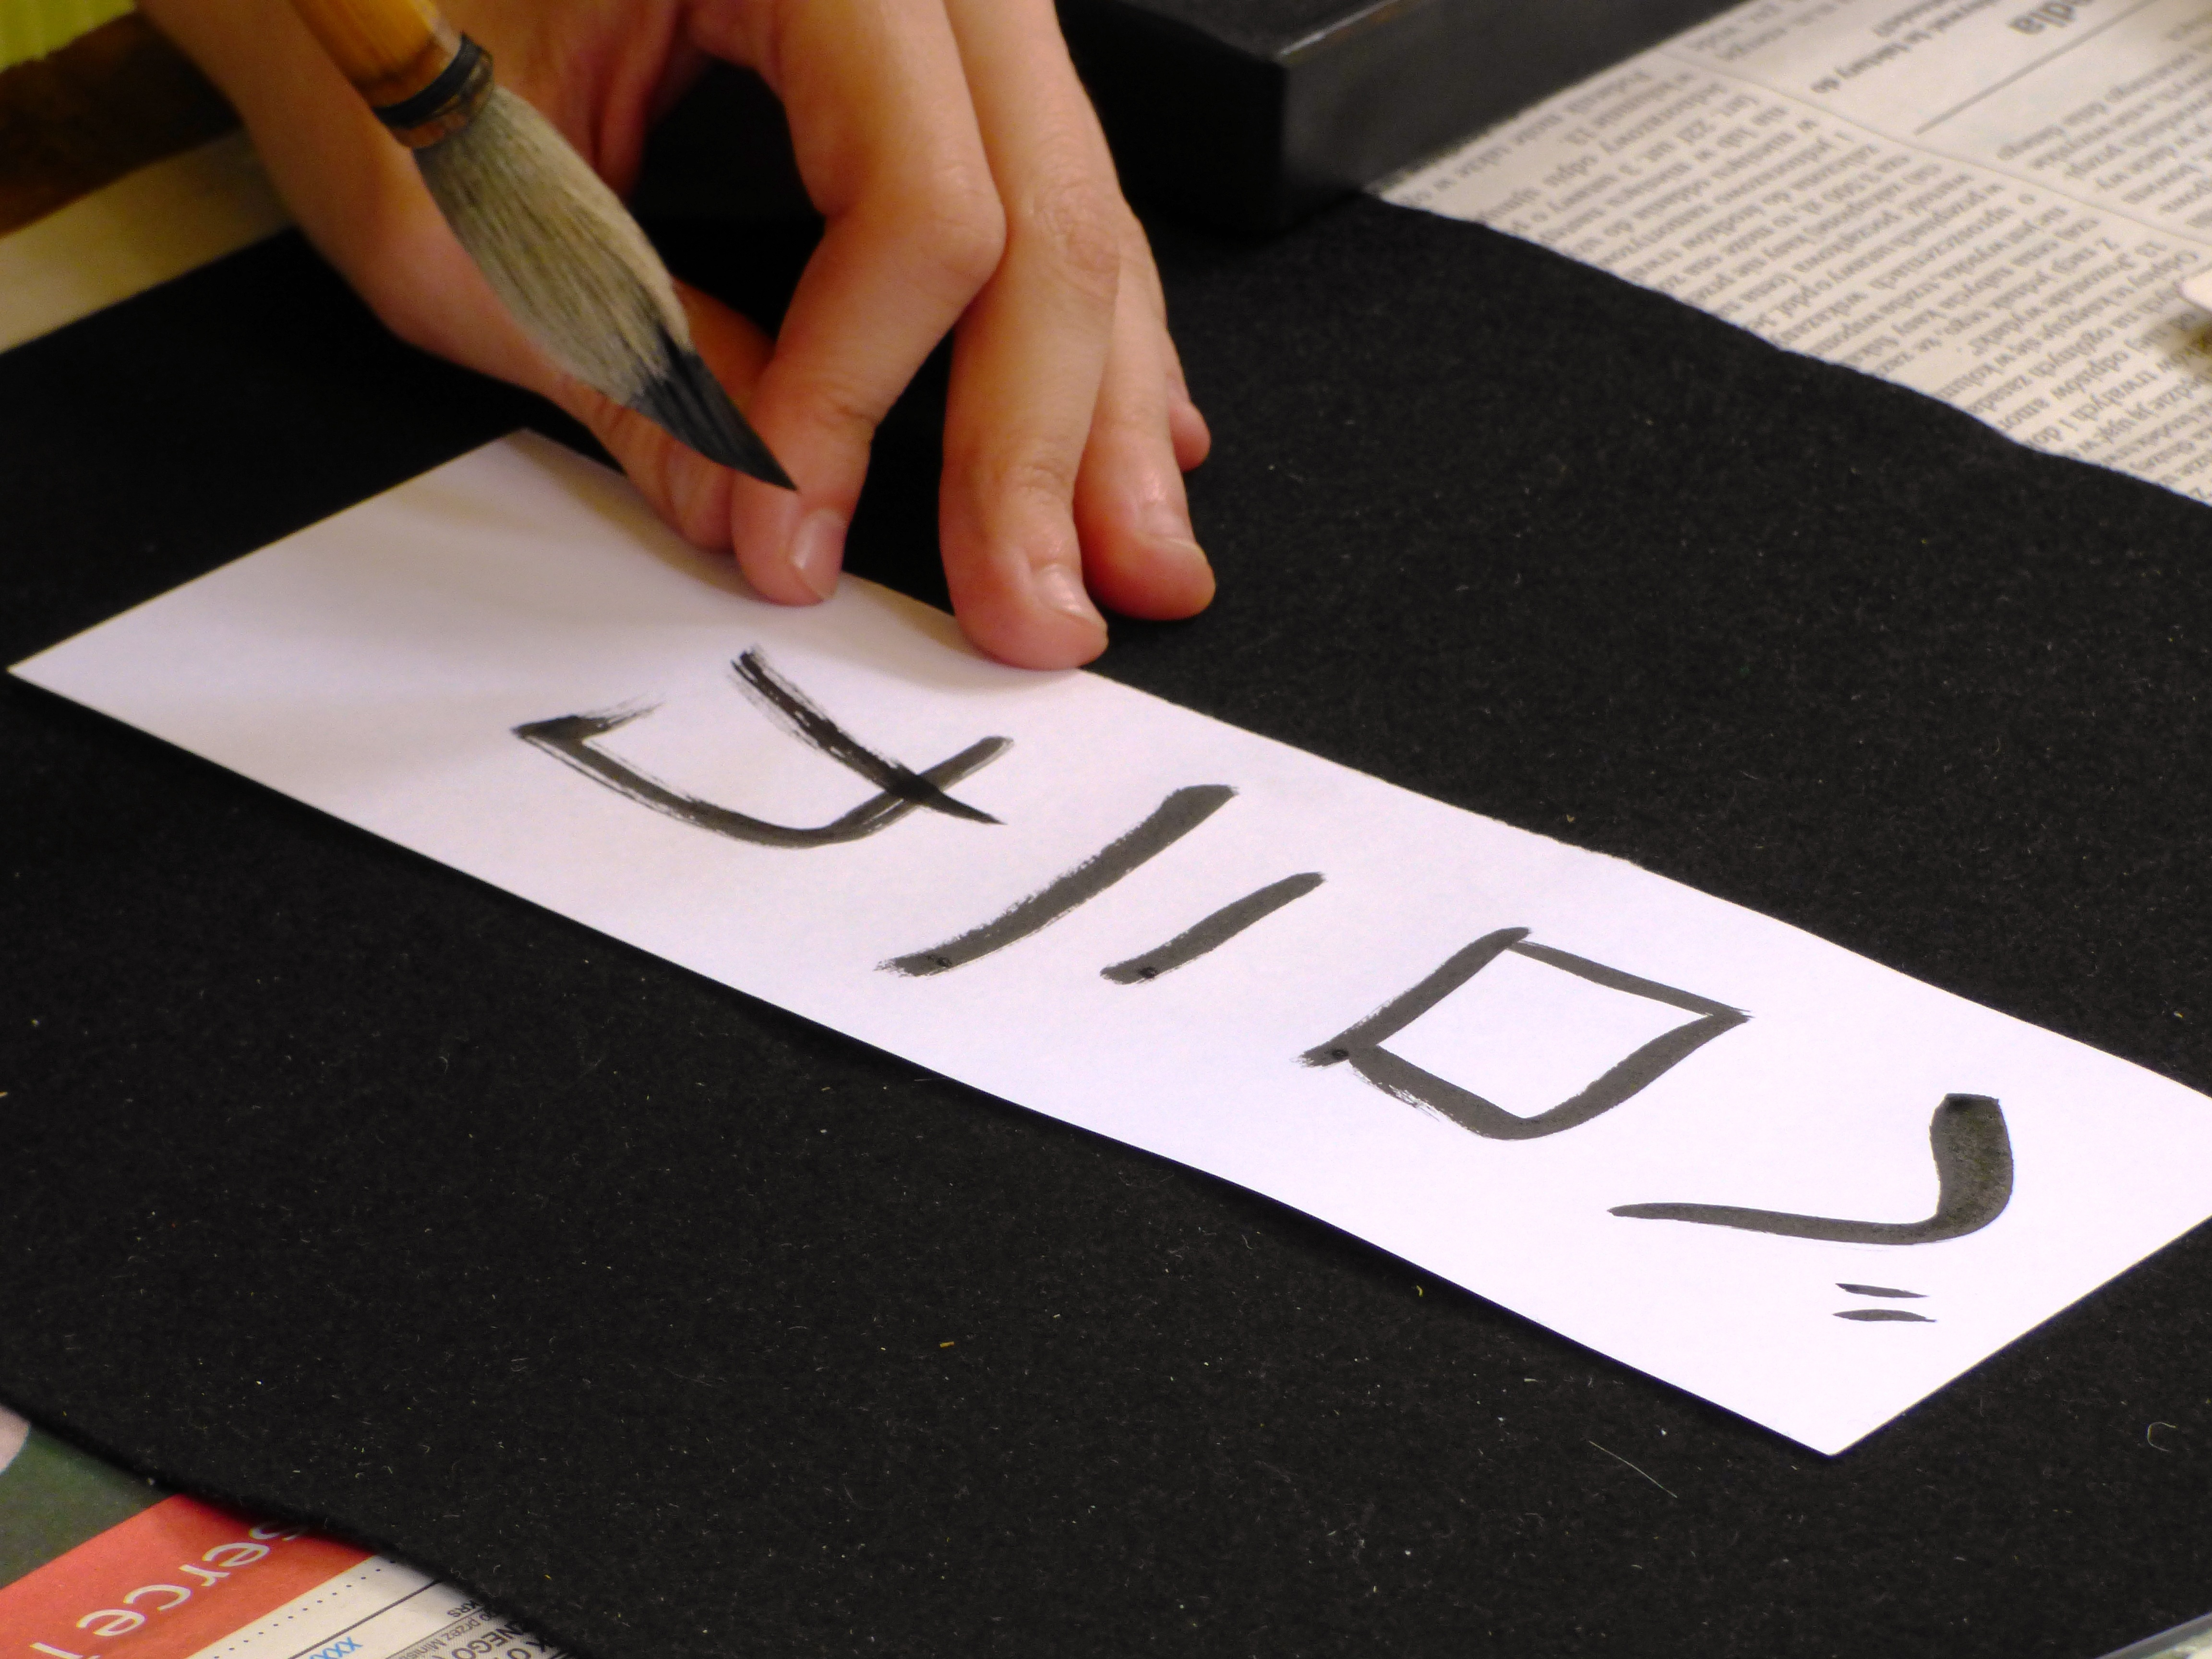
writing, white, number, brush, sign, black, japan, paper, ink, brand, art, design, logo, calligraphy, characters